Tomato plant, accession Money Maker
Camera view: bottom (45 deg); turntable rotation: 210 degrees
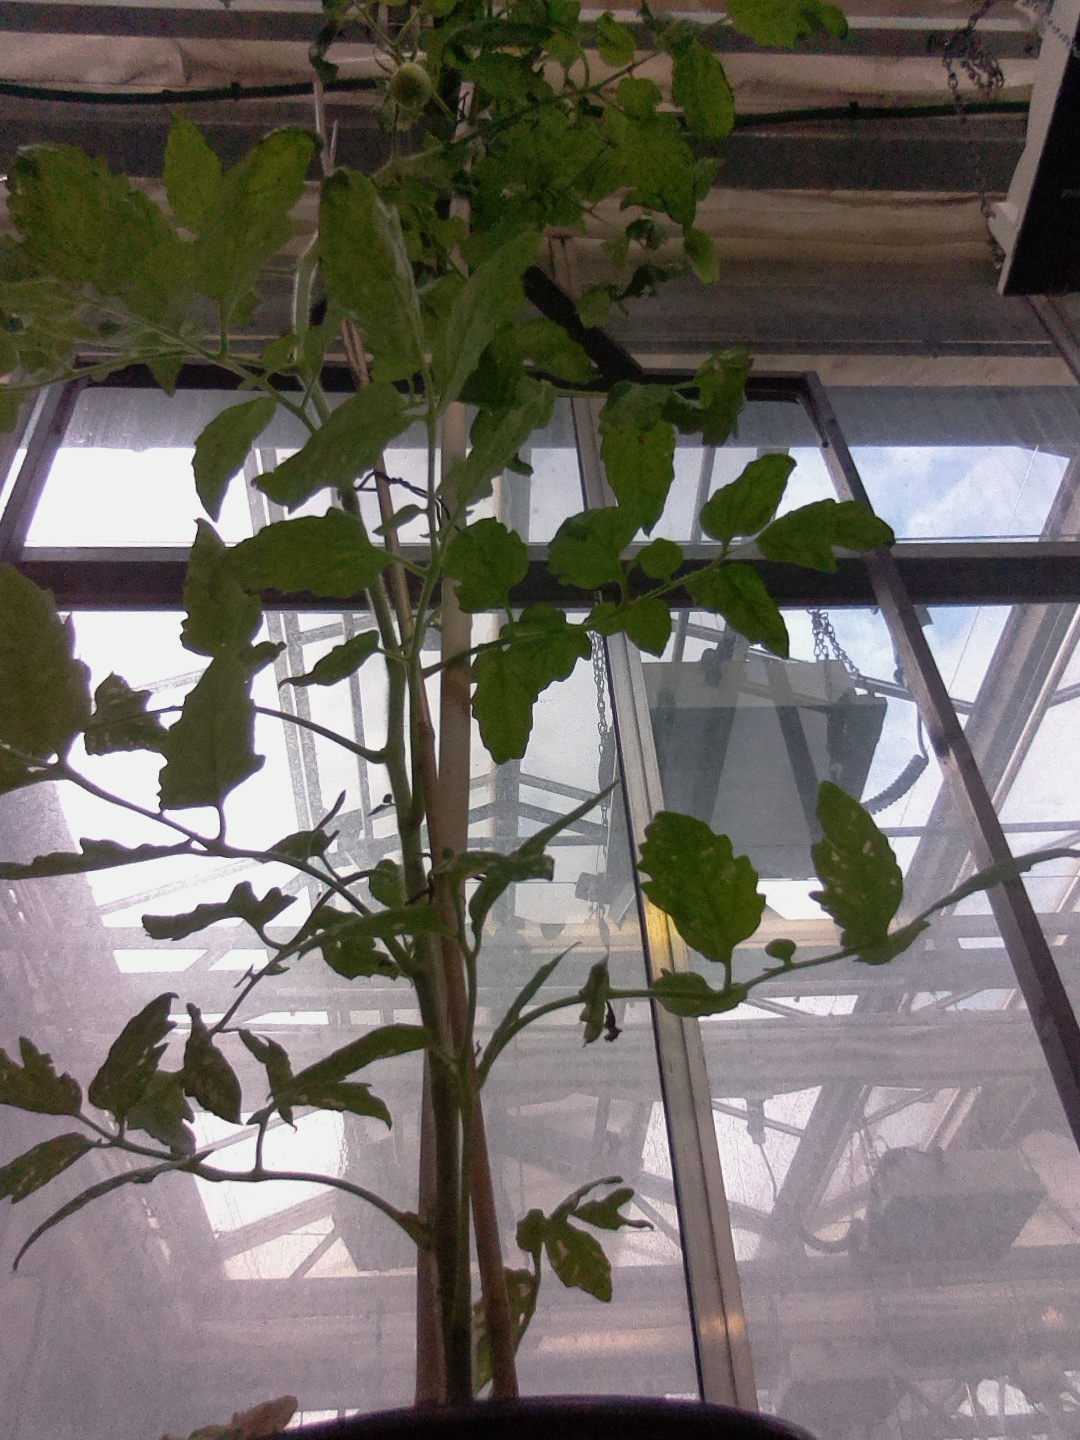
BBCH growth stage 71: 10%-20% of final fruit size